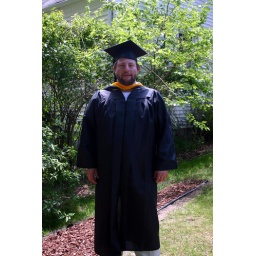
after grad. at Judiths house under her tree